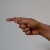
The image shows a hand gesture representing the letter 'G' in Indian Sign Language.